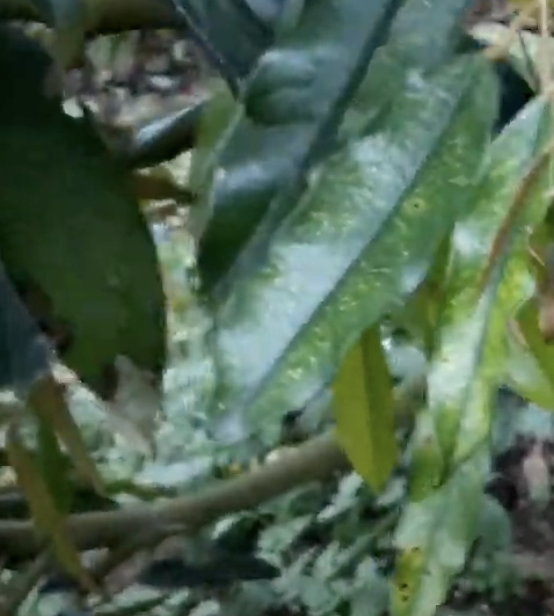
Label: canker_disease